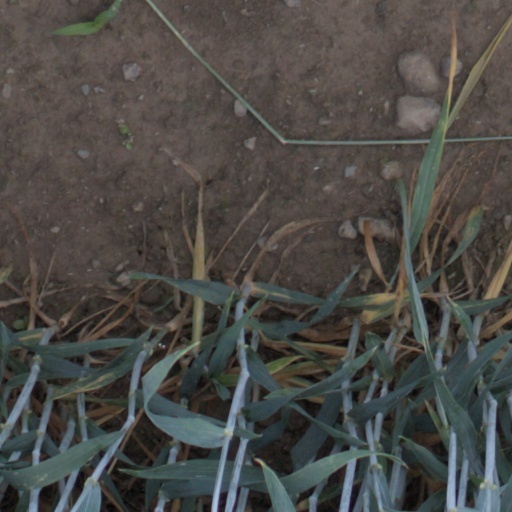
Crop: wheat